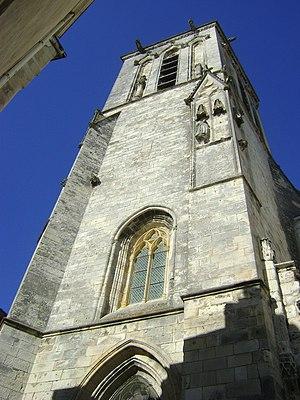
Eglise Saint-Sauveur de la Rochelle.
L’église Saint-Sauveur est une église de style Louis XIII reconstruite à la fin du XVIIᵉ siècle sur une église primitive du XIIᵉ siècle dans la ville de La Rochelle. Située quai Maubec, en retrait et à proximité du Vieux-Port, elle est placée sous l'invocation du saint Sauveur.